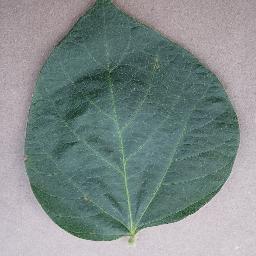
Label: Soybean___healthy